Michael Mancini

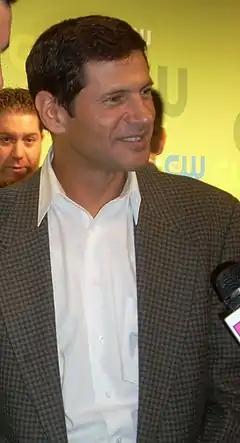
Thomas Calabro (pictured in 2008) portrayed Michael Mancini

Michael Mancini, M.D., portrayed by Thomas Calabro, is a fictional character from the 1990s prime time drama "Melrose Place" and the 2009 series revival of the same name.